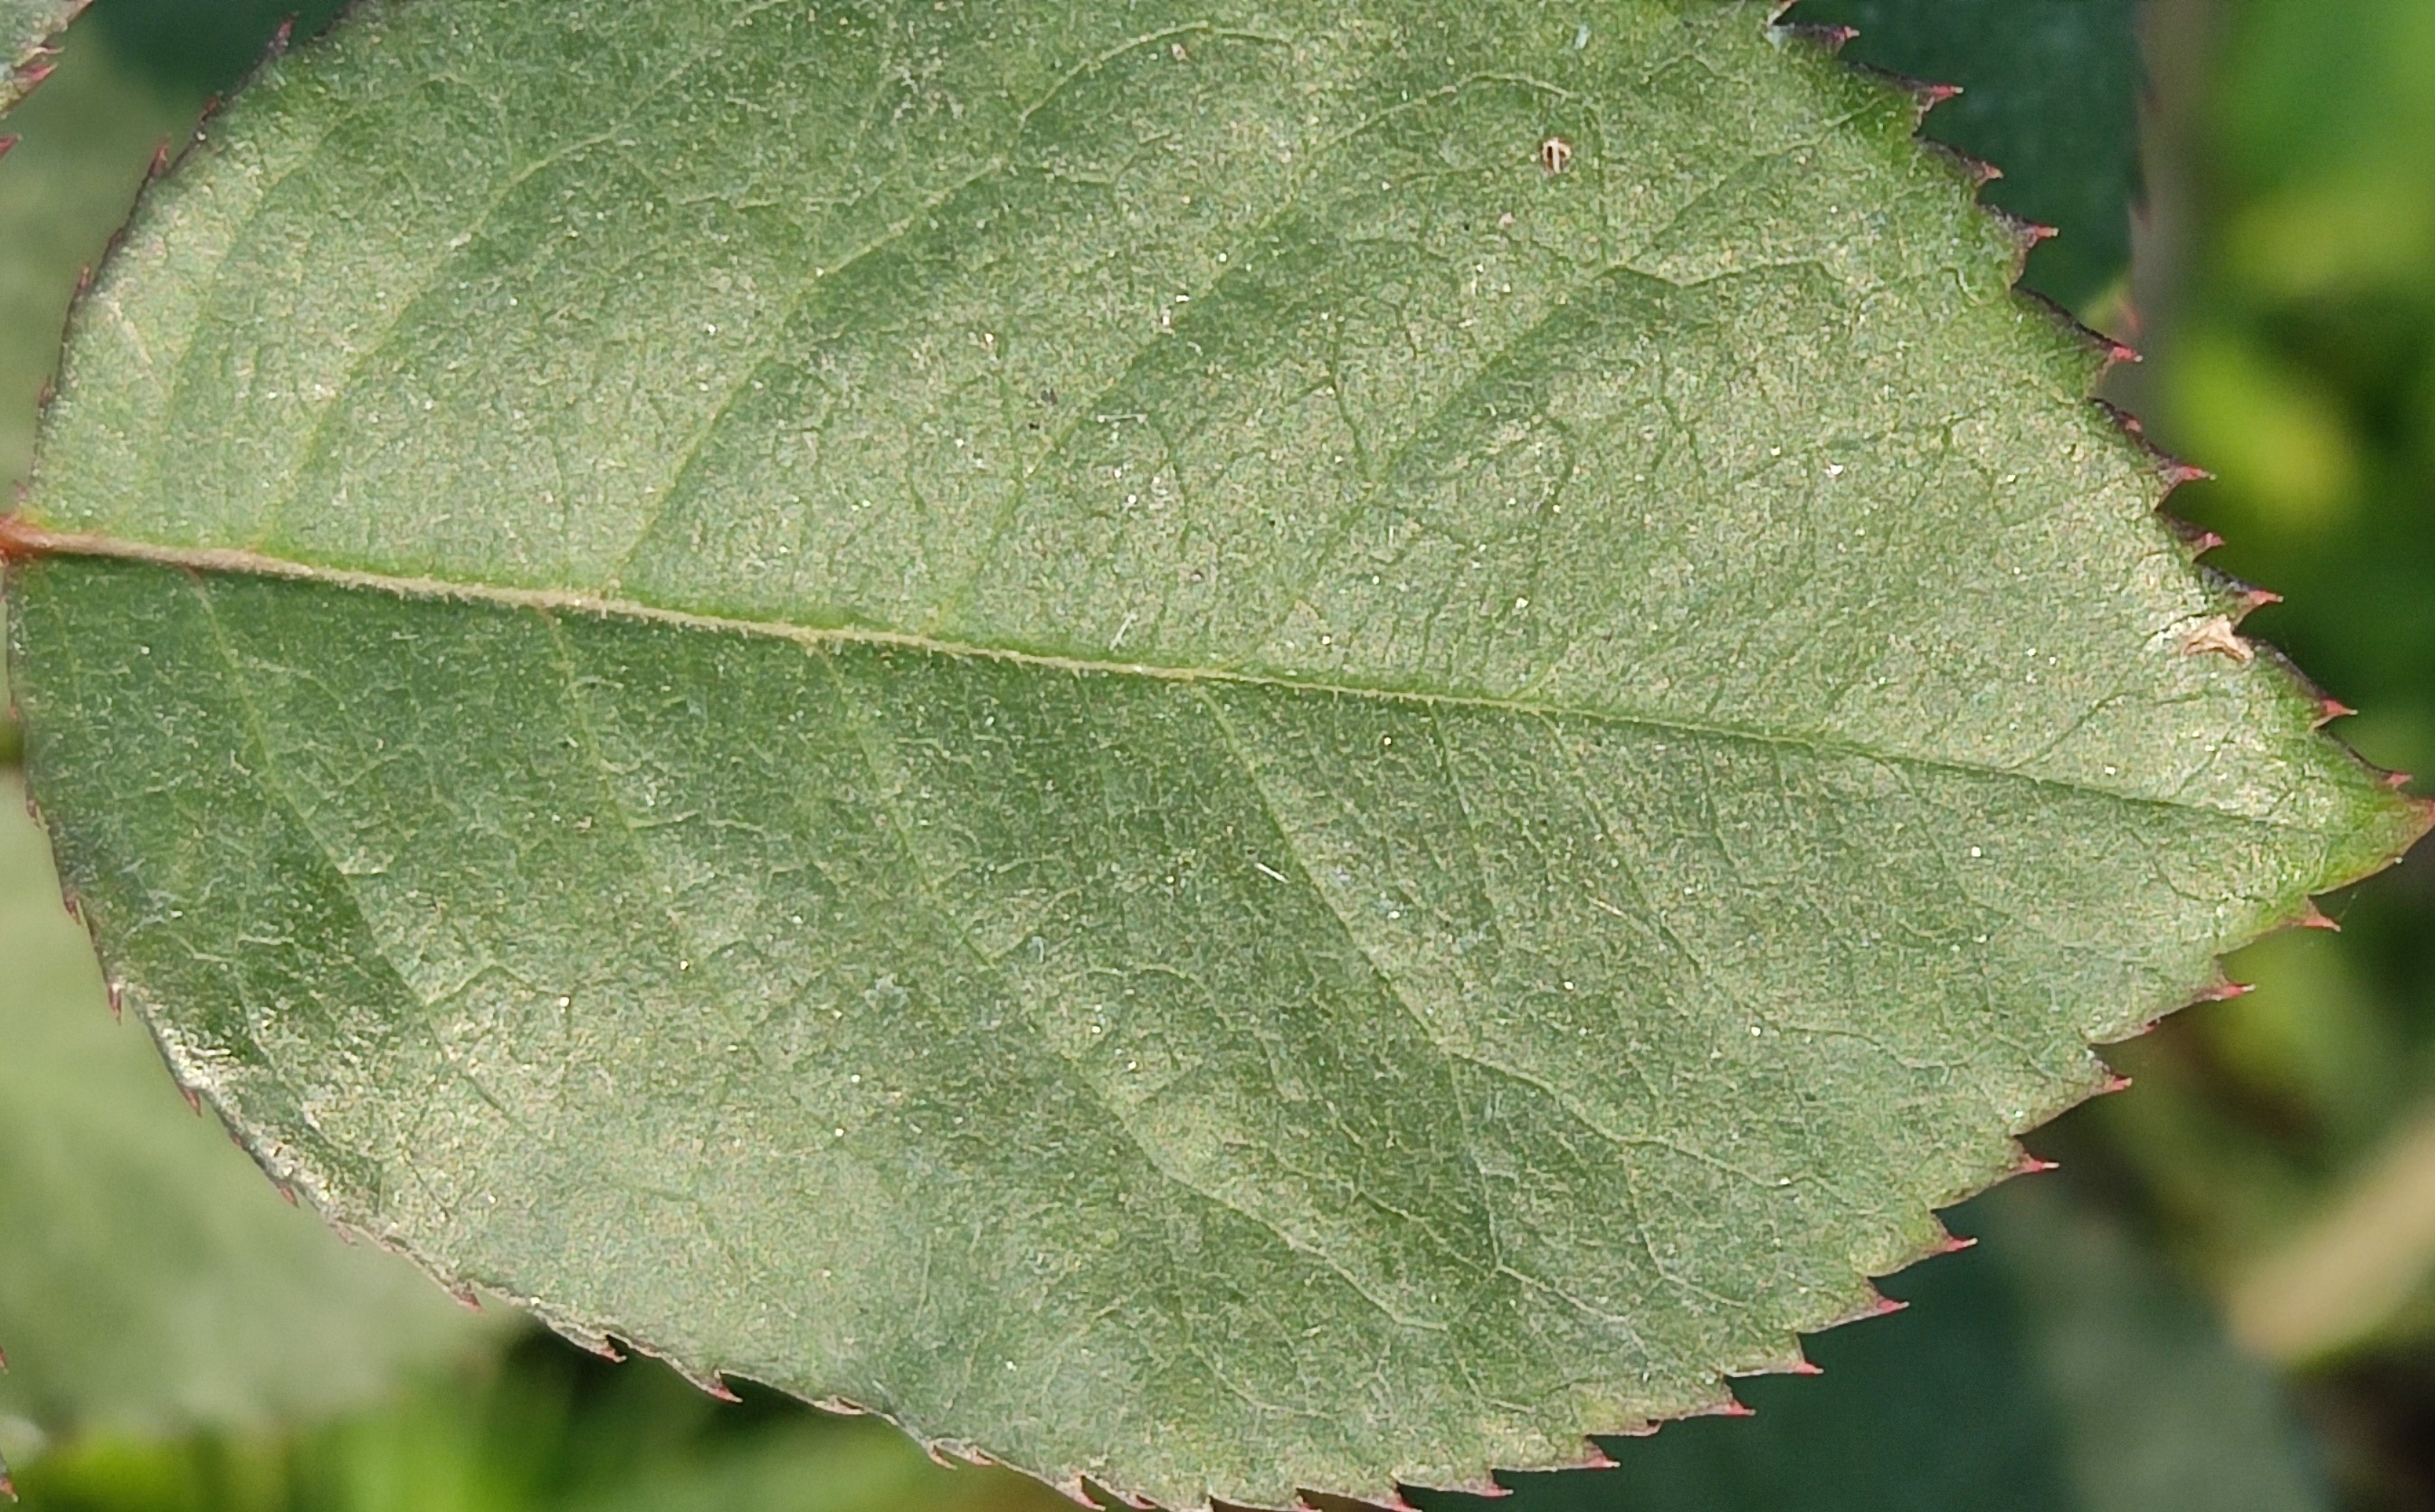
Label: Fresh Leaf